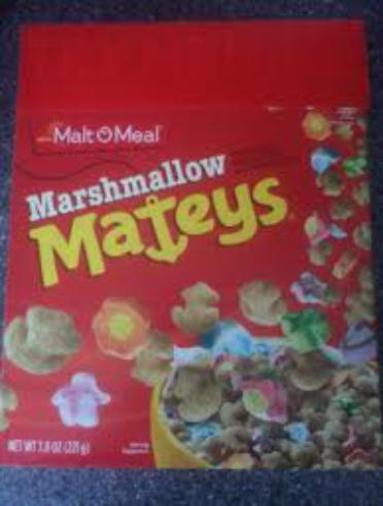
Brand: marshmallow mateys
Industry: Food